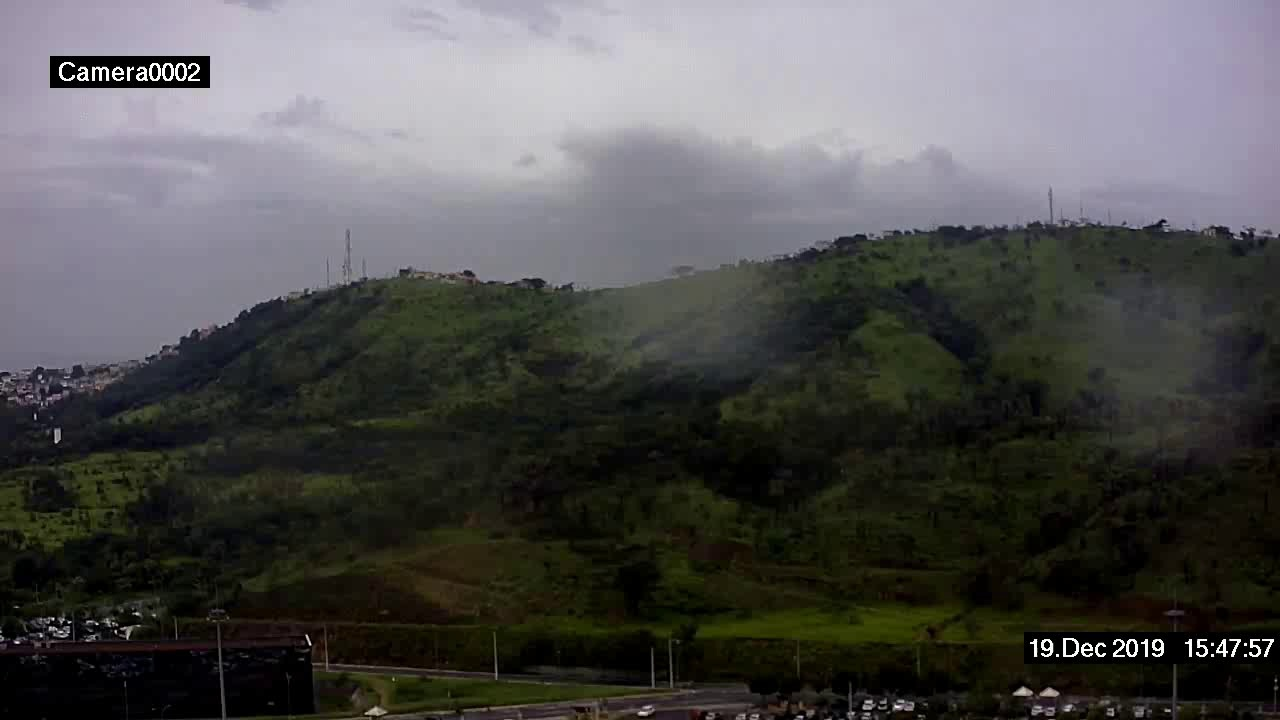
Fire: no
Smoke: no